Hungarian–Ottoman War (1389–1396)

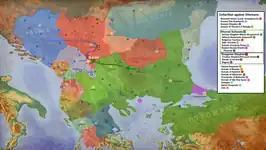
Balkans in 1389

Sigismund of Luxemburg's planned military actions are corroborated by documents issued during his reign over the Southern Banates, and other sources attest to his military endeavors. The young ruler led both the Hungarian nobility and the Hungarian Székelys of Transylvania, along with his allies, with diplomatic finesse and resolute leadership into battle.